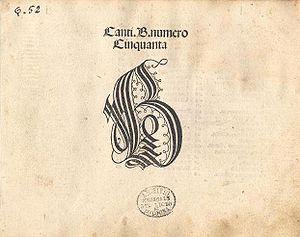
Harmonice Musices Odhecaton, est une anthologie de chansons profanes, publiée par Ottaviano Petrucci en 1501 à Venise. L'ouvrage a été de grande importance à la fois dans l'histoire de l'imprimerie en général et dans la diffusion de la musique de l'école franco-flamande en particulier : il s'agit du premier ouvrage imprimé comprenant de la musique polyphonique ; de surcroît, il est entièrement consacré au répertoire des franco-flamands.